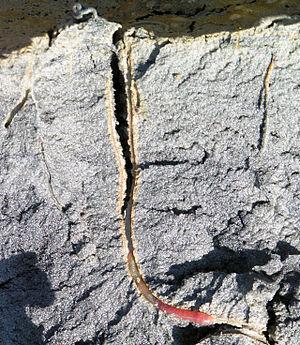
La famille des Arenicolidae regroupe les genres de vers annélides de l'ordre des Capitellida vivant dans le sable et les vases.
Arenicola est un genre d'annélides marins de la famille des Arenicolidae. Ce genre cosmopolite regroupe des espèces qui vivent dans des terriers de sable plus ou moins vaseux, saturés d'eau de mer. Assez robustes, ils mesurent de 10 à 40 cm de longueur et sont souvent utilisés comme appât pour la pêche.